Cherokee Heritage Center

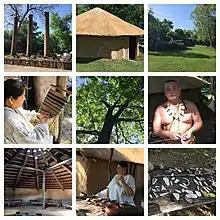
Ancient village

Actual work commenced on the site of the future Heritage Center on February 23, 1966, under the supervision of Col. Hagerstrand who had agreed to terminate his private business interests and work full-time on the project as General Manager. The Cherokee Foundation, a private charitable foundation organized and largely maintained by Chief Keeler at Bartlesville, Oklahoma agreed to underwrite his salary and expenses during the construction period.